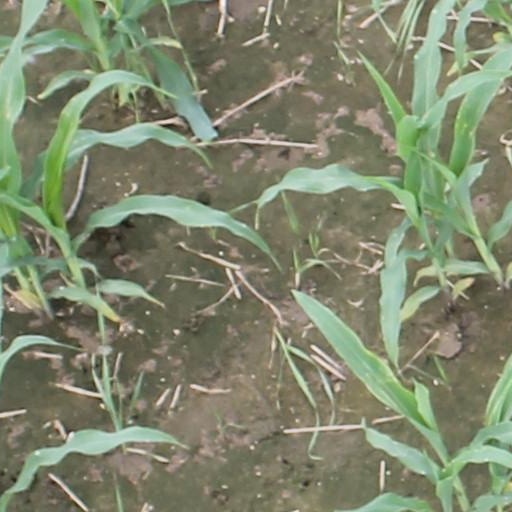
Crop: maize; corn